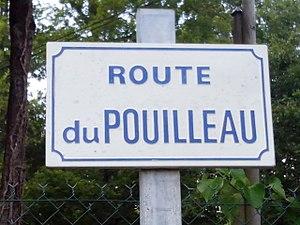
La route du Pouilleau à Breuillet
Breuillet est une commune du Sud-Ouest de la France, située dans le département de la Charente-Maritime et la région Nouvelle-Aquitaine. Ses habitants sont appelés les Breuilletons et les Breuilletonnes.